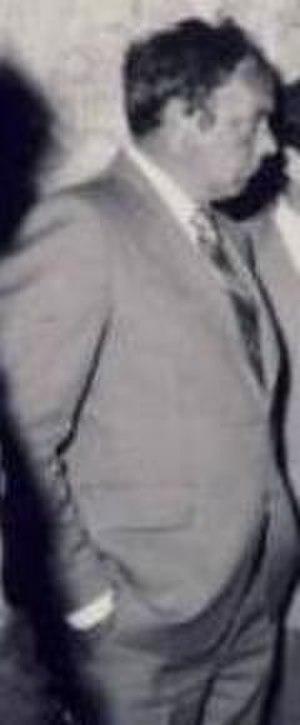
La liste des gouverneurs généraux du Canada depuis la Confédération en 1867 présente ceux qui ont occupé ce poste de 1867 à nos jours. Pour la liste des gouverneurs des différentes entités historiques qui composent aujourd'hui le Canada, voir la Liste des gouverneurs du Canada avant la Confédération.